Siege of Khartoum

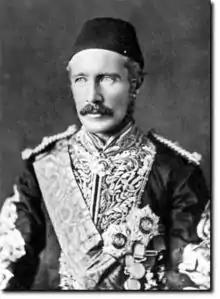
Charles Gordon in Egyptian military uniform

The Egyptian defeat at El Obeid brought the Mahdi Revolt to the attention of the British government and public. The British Prime Minister, William Gladstone, and his War Secretary, Lord Hartington, did not want British troops to become involved in Sudan. If Egypt fought the war itself, they were concerned that the expense would prevent Egypt from paying the interest on its extensive debts to Britain (and France). The British put pressure on the Egyptian government to evacuate all their garrisons in Sudan, abandoning it to the Mahdists. The British soldier Major-General Charles George Gordon, a former Governor-General of Sudan (1876–1879), was re-appointed to that post, with orders to conduct the evacuation.